SkyClan's Destiny

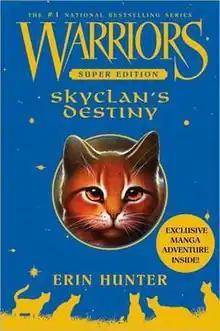
Hardcover Edition

SkyClan's Destiny is a children's fantasy novel, the third super edition in the "Warriors" series. It was written by Cherith Baldry under the pen name of Erin Hunter. Victoria Holmes revealed in an AuthorTracker email that she had developed the general idea for the book quickly, but it took a while to find the right ending. The book follows SkyClan six months after Firestar and Sandstorm left the gorge. The Clan experiences internal conflict regarding house cats who train in SkyClan during the day, but leave at night to return to their human owners. Later, four loners, Stick, Cora, Coal and Shorty, cats that Firestar met on his quest also become a topic of debate in the Clan. The major themes in the book are rebellion and the fact that SkyClan has to figure its destiny without the help of other Clans or their warriors ancestors.